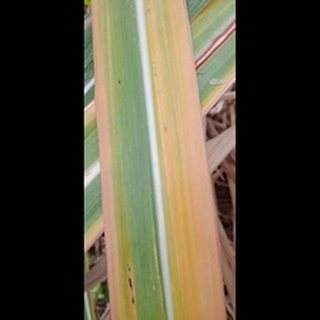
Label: sugarcane_yellow_leaf_disease